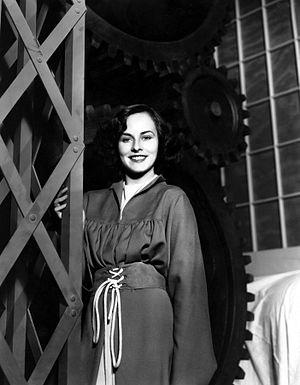
Le Dictateur est un film américain satirique réalisé par Charlie Chaplin en 1940, dont c'est le premier film parlant.